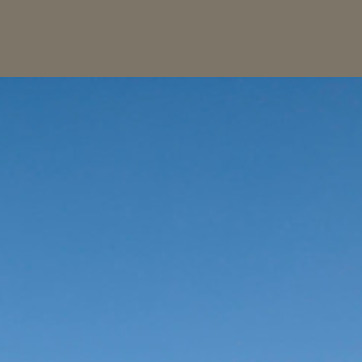
Material: sky